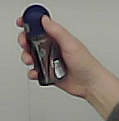
Product: nivea_rollon